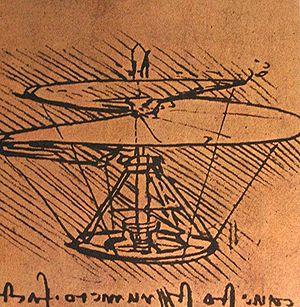
Jacques Bergier, peut-être né Yakov Mikhaïlovitch Berger le 8 août 1912 à Odessa et mort le 23 novembre 1978 à Paris d'une hémorragie cérébrale, est un ingénieur chimiste, espion, journaliste et écrivain, de nationalités française et polonaise d'ascendance juive.